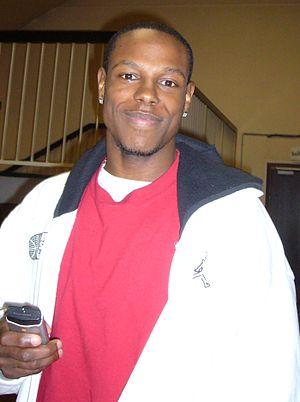
Jimmal Ball, né le 21 janvier 1978 à Canton, est un joueur de basket-ball professionnel français d'origine américaine. Il mesure 1,78 et pèse 80 kilogrammes.
Le Championnat de France de basket-ball de Pro B est la deuxième division du basket-ball professionnel en France. Ce championnat constitue l'antichambre de la Pro A.
La Jeanne d'Arc de Vichy Val d'Allier Auvergne Basket est un ancien club français de basket-ball qui a évolué en NM1 en 2014-2015. Il a fusionné avec le Stade clermontois Basket Auvergne en juin 2015 pour former la JA Vichy-Clermont Métropole Basket.